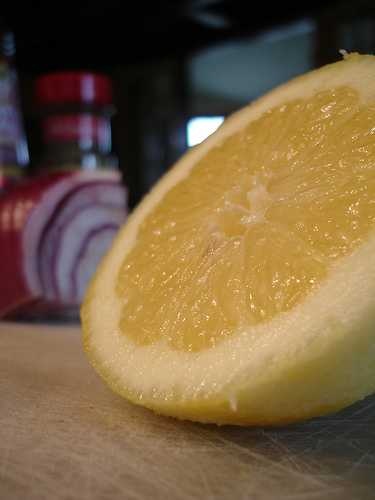
Label: Lemon